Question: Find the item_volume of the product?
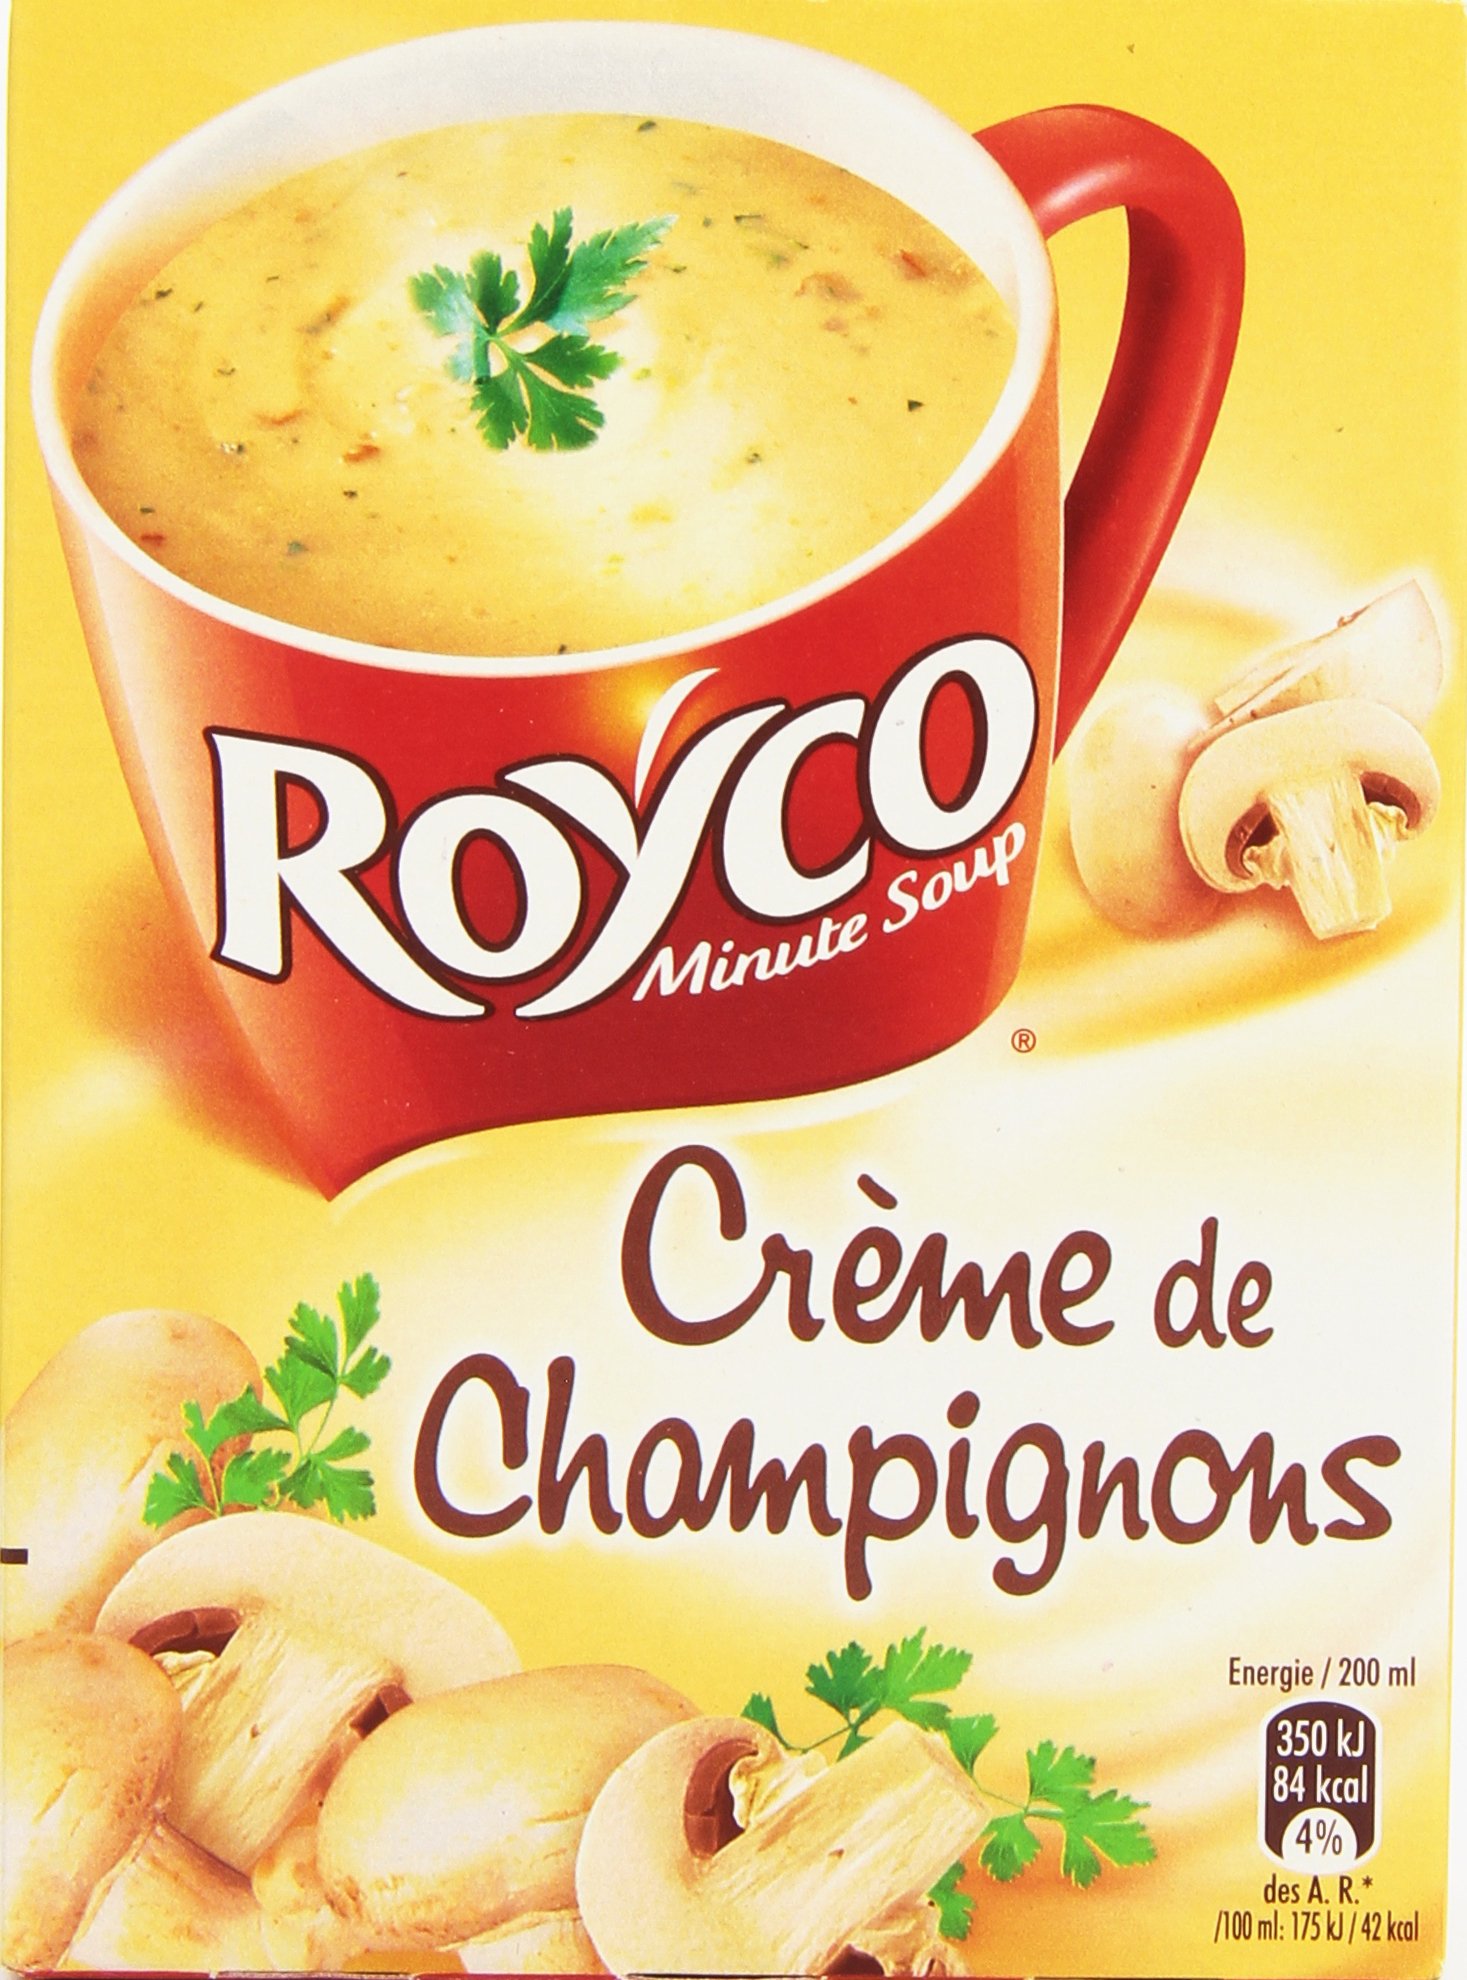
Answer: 200.0 millilitre